I cinque dell'Adamello

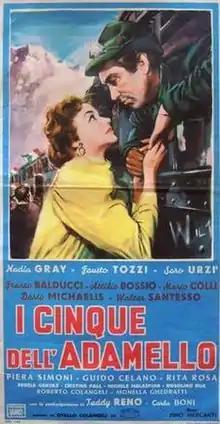

I cinque dell'Adamello (i. e. "The Five from the Adamello") is a 1954 Italian war drama film written and directed by Pino Mercanti and starring Fausto Tozzi and Nadia Gray.